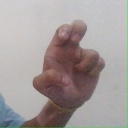
अक्षर: अ